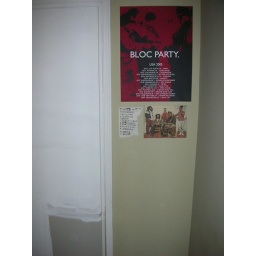
the wall by my bed